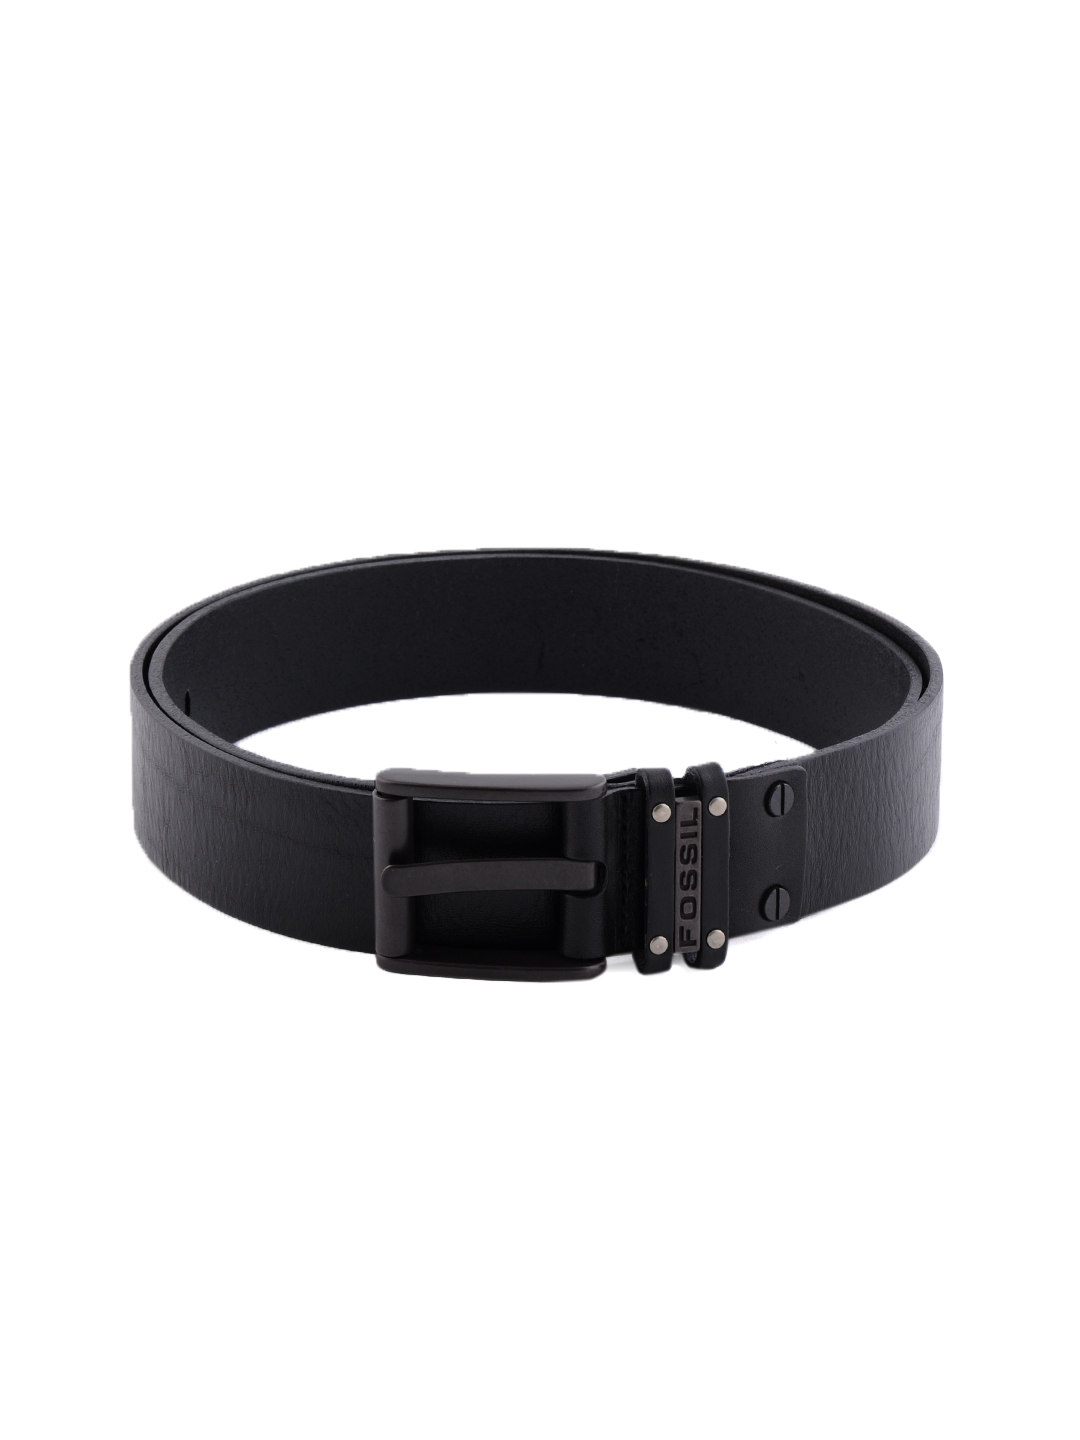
Fossil Men Pierce Black Belt
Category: Accessories / Belts / Belts
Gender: Men
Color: Black
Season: Fall 2011
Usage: Casual